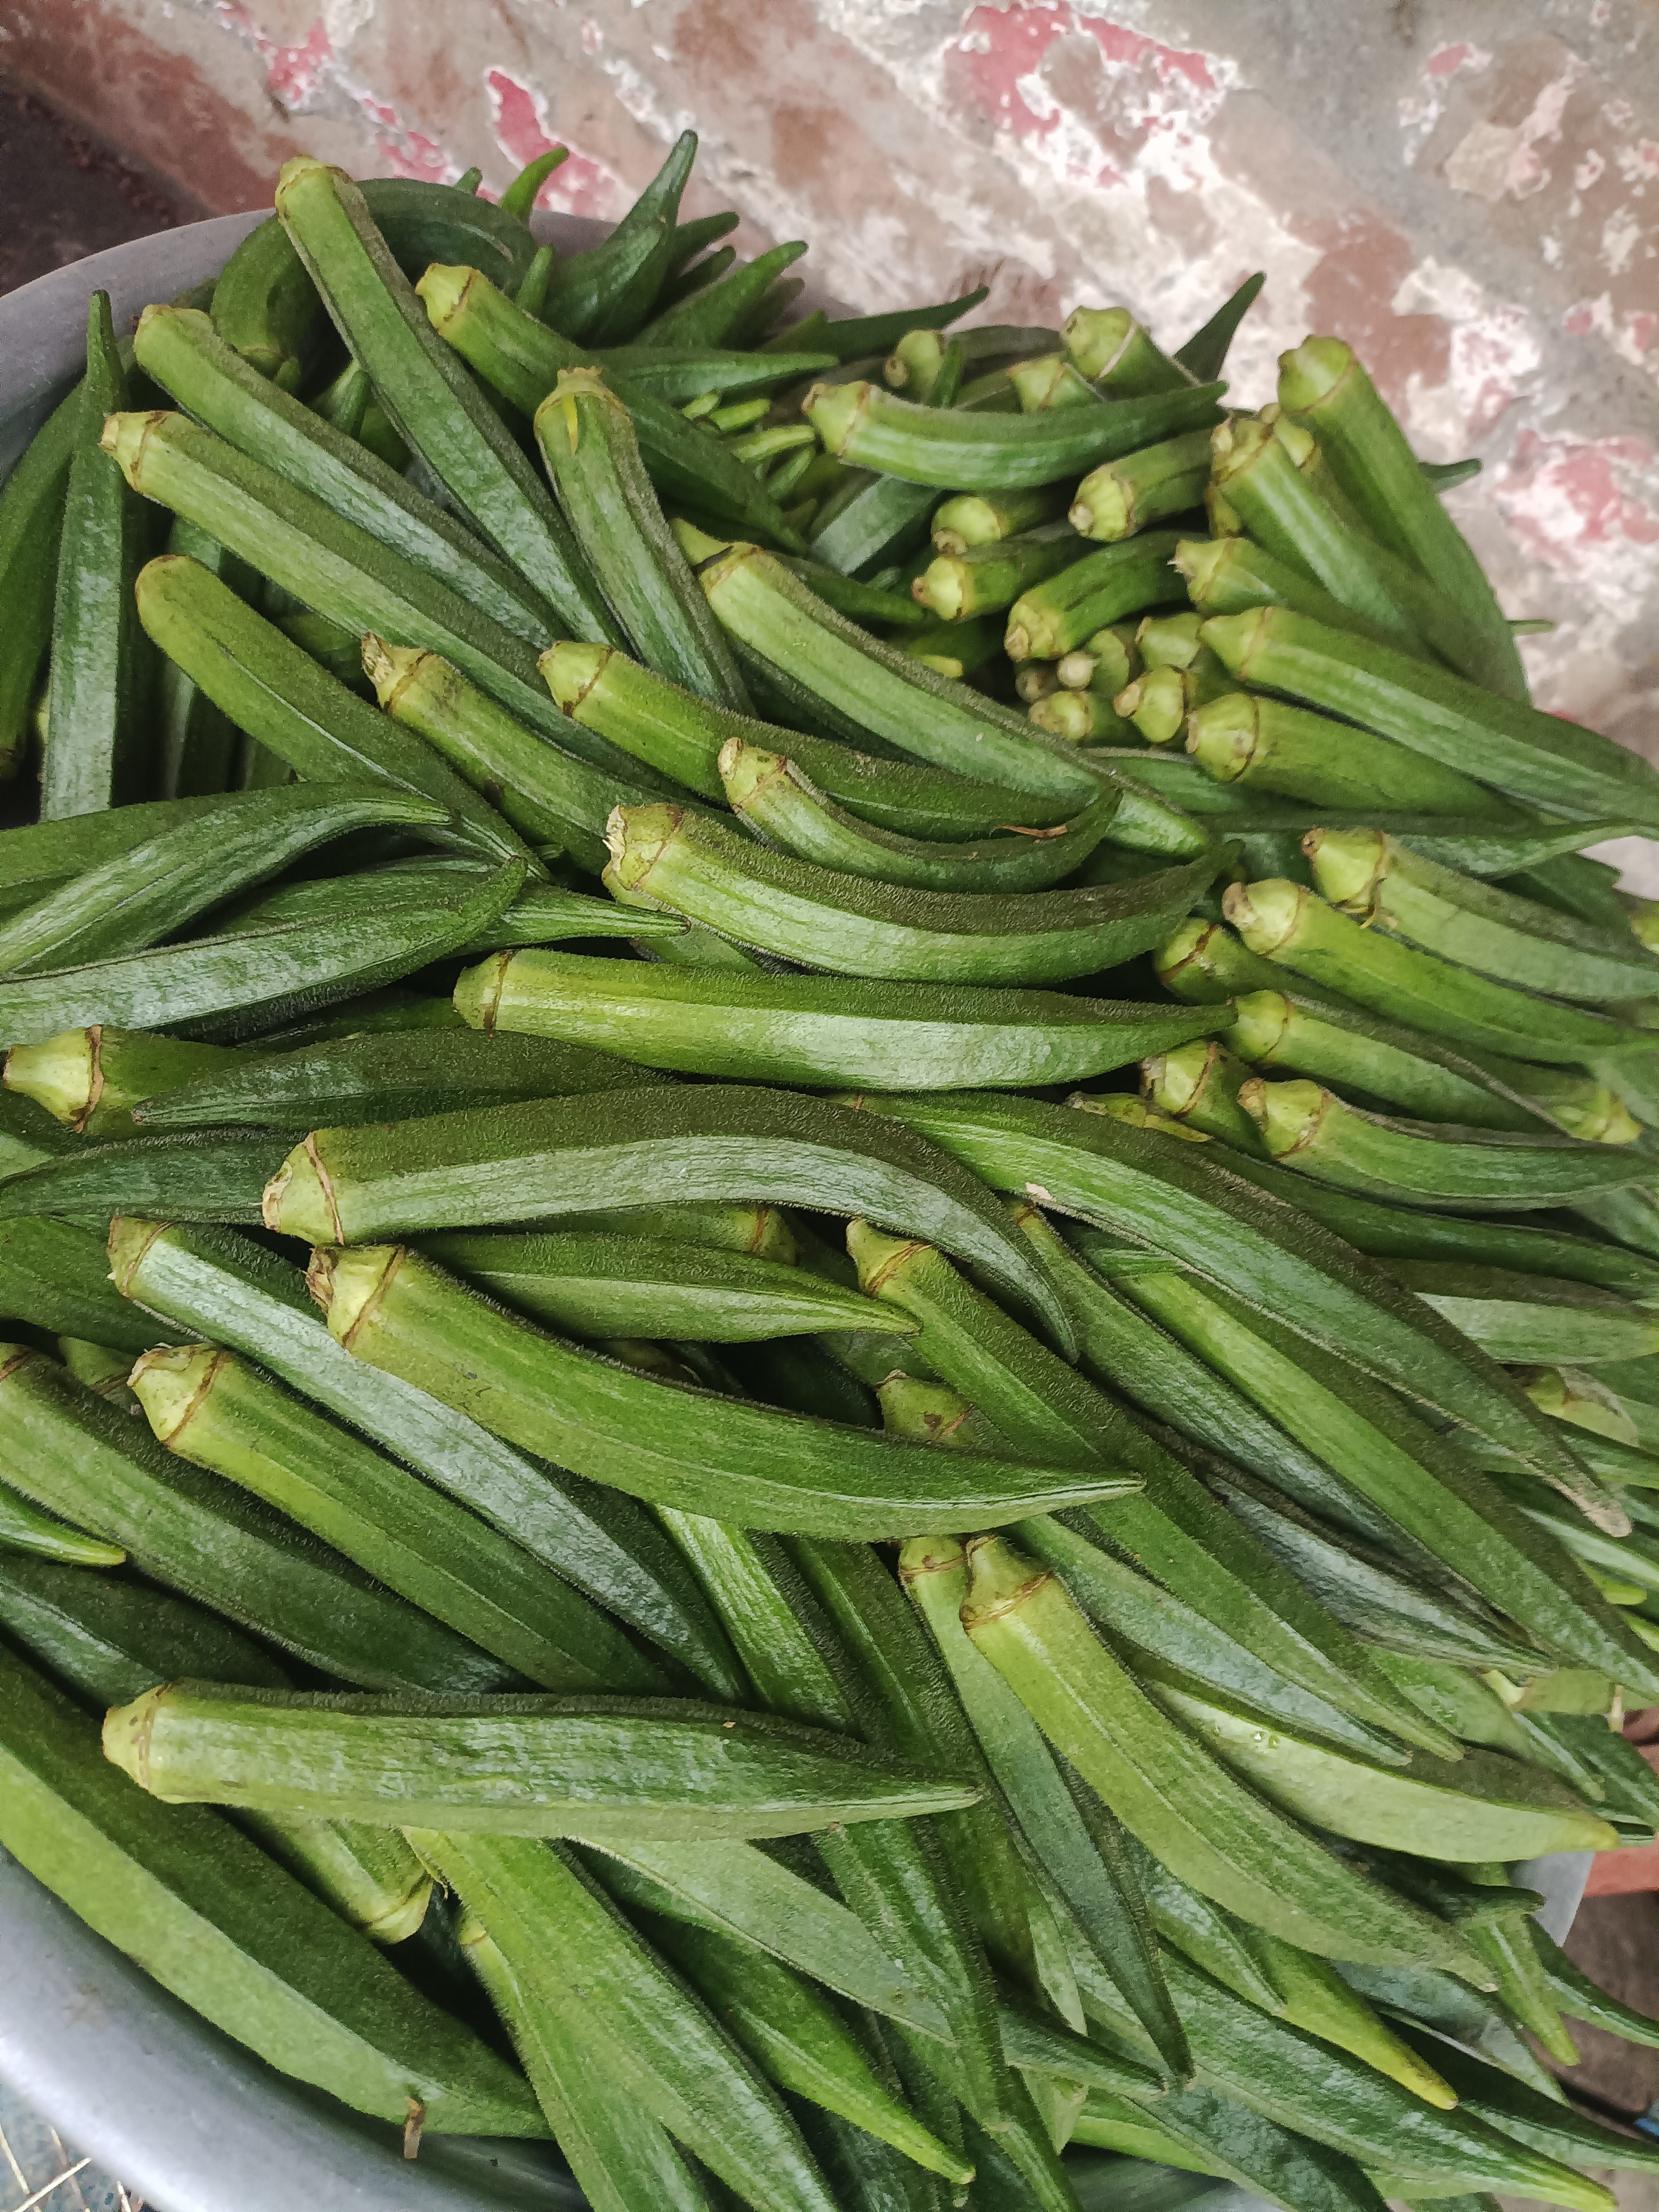
Label: Abelmoschus esculentus